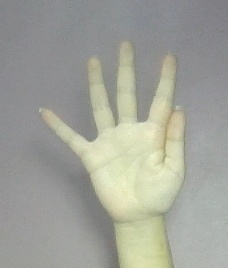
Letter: sheen